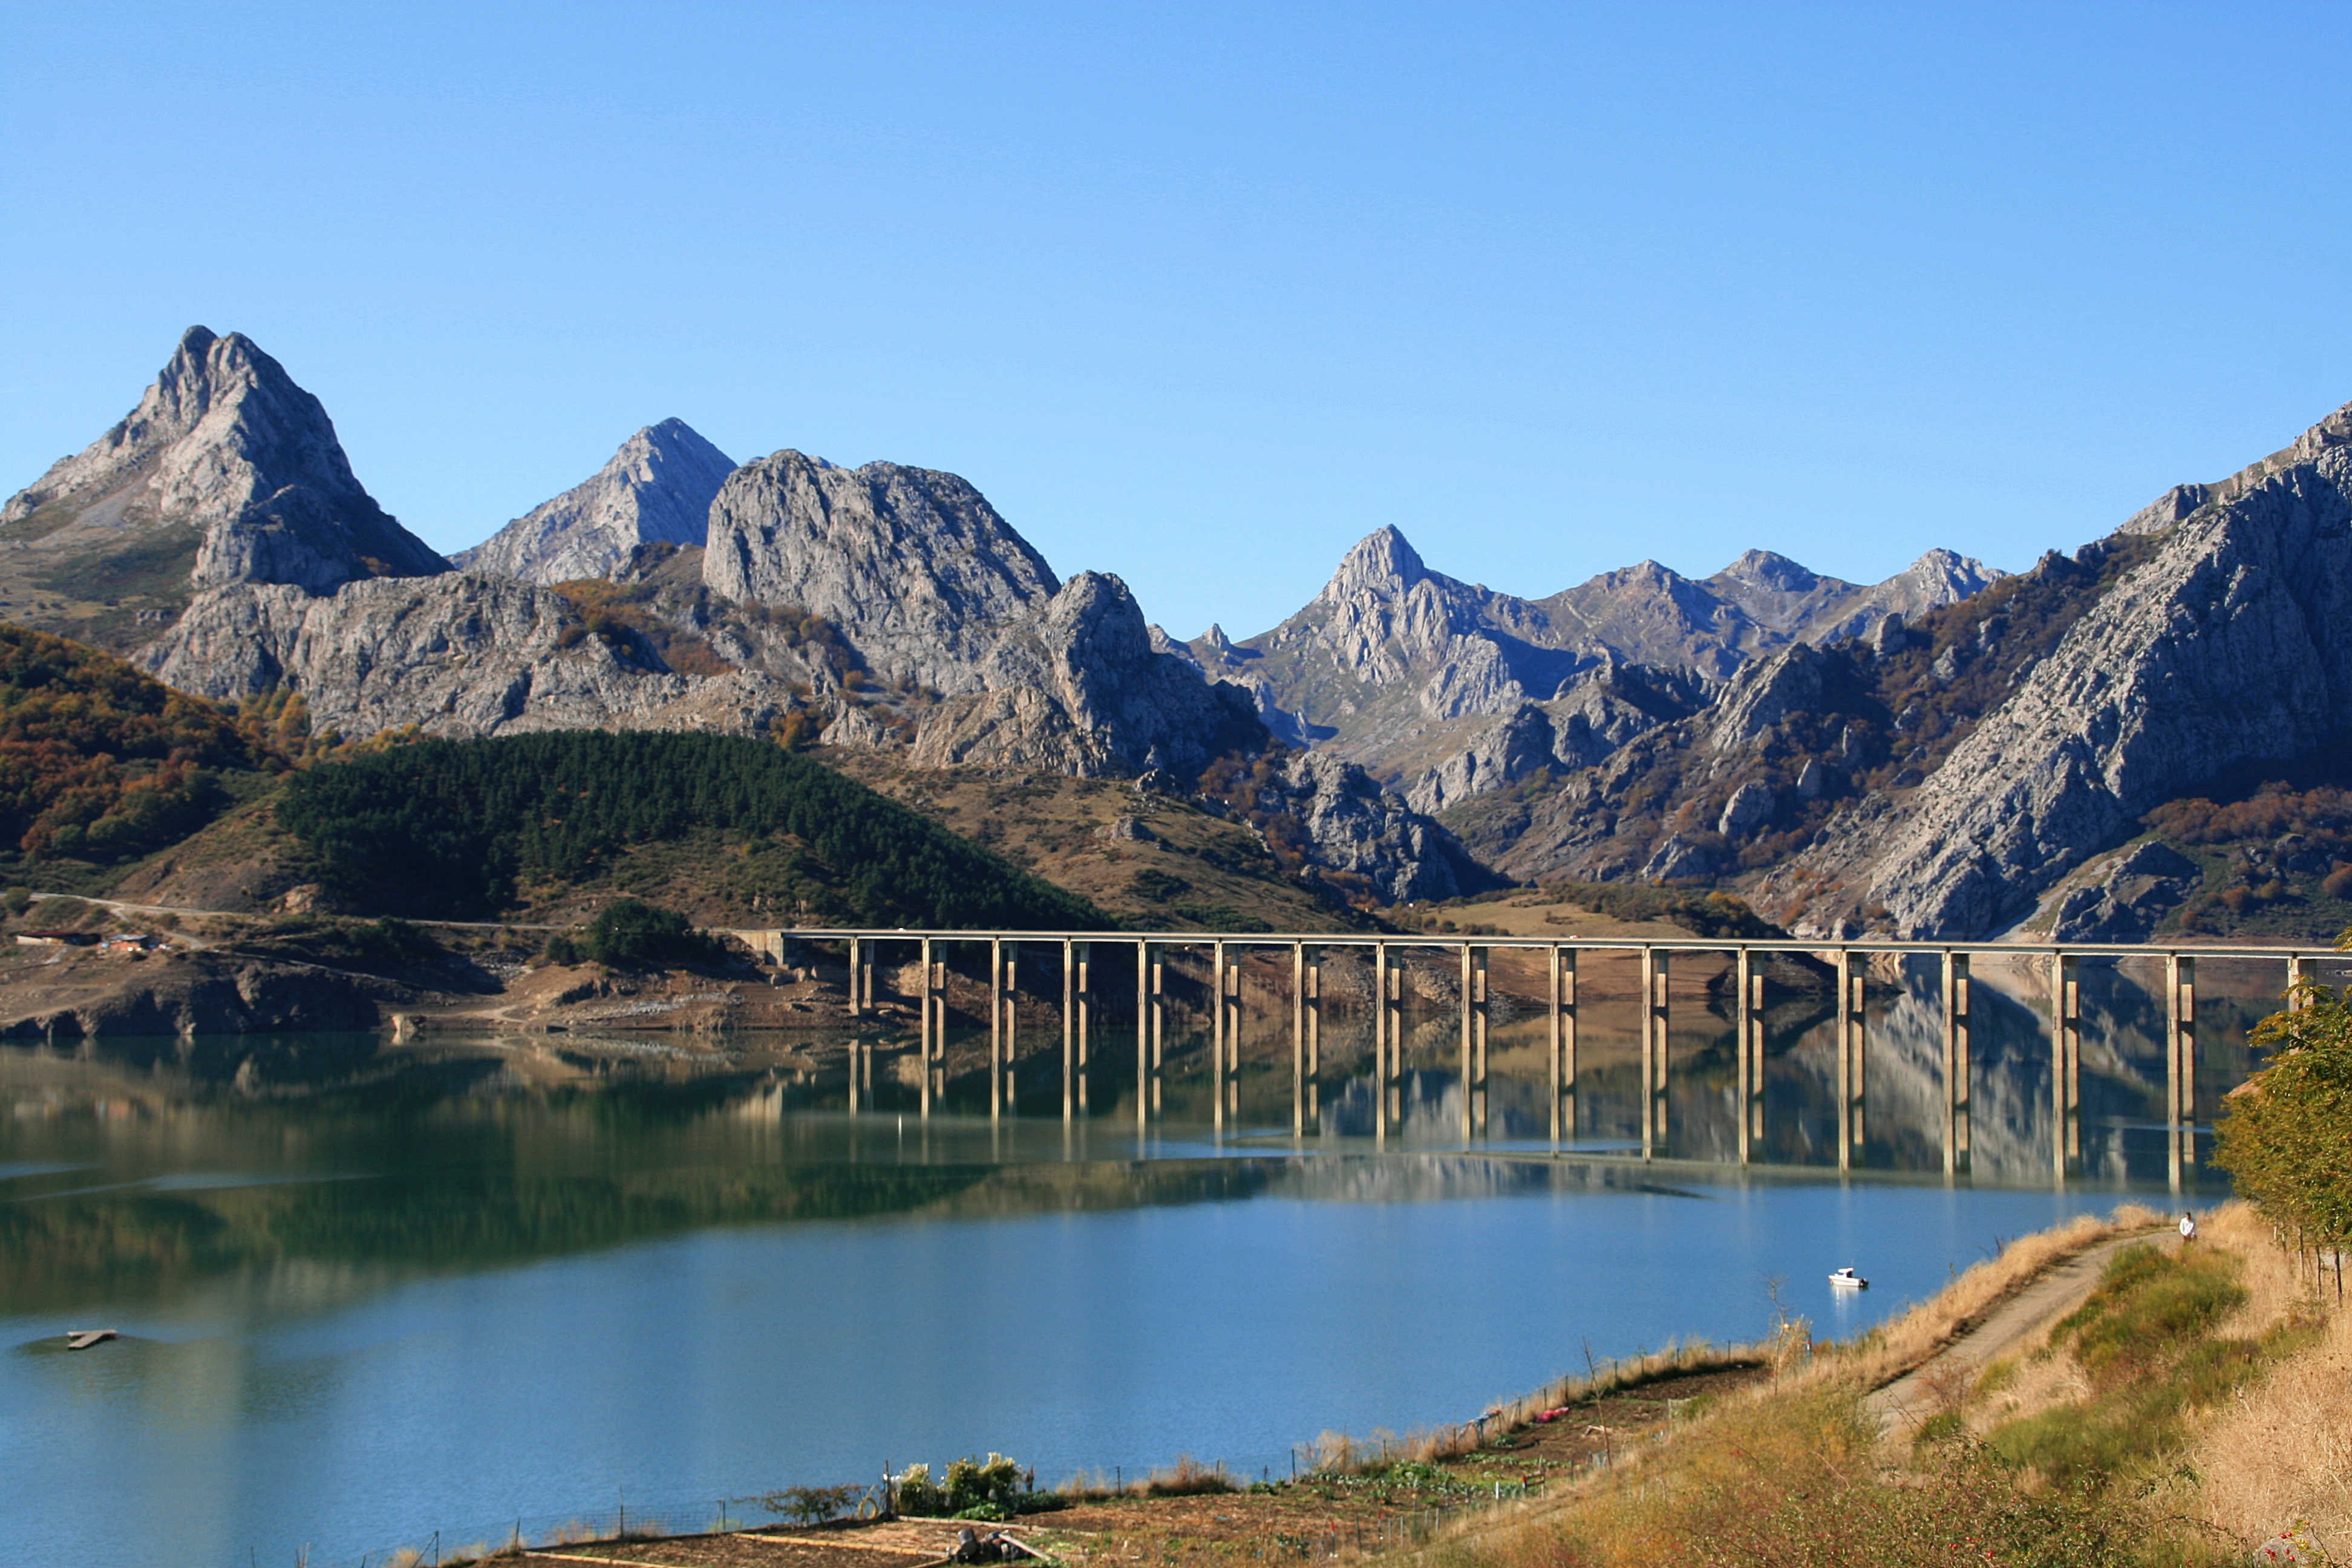
landscape, nature, wilderness, mountain, lake, river, valley, mountain range, reflection, park, reservoir, national park, plateau, leon, loch, crater lake, ria o, landform, tarn, mountain pass, mountainous landforms